Buncefield fire

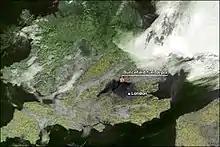
This satellite photo shows black smoke from the explosion spreading in two main streams from the explosion site shown by the orange dot. By the time the fire had been extinguished the smoke had reached the English Channel.

The first and largest explosion occurred at 06:01 UTC on Sunday, 11 December 2005 near container 912. Further explosions followed which eventually overwhelmed 20 large storage tanks.